West Kennet Long Barrow

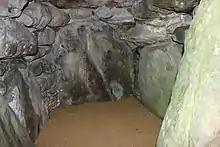
One of the side chambers inside the central chamber of West Kennet Long Barrow

During the third millennium BC, sarsen boulders and earth were used to partially block the forecourt. In the late third millennium BC, a façade of three large sarsen stones was erected across the forecourt, blocking any further entrance to the chamber. This act may have been roughly contemporary with, or slightly later than, the main stone phases at the Avebury stone circle and the Sanctuary, during the end of the Late Neolithic period and the start of the Early Bronze Age.